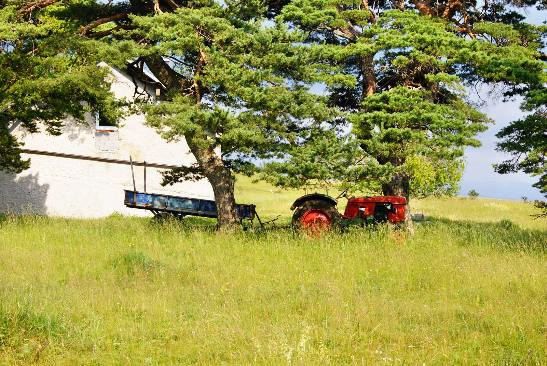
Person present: No